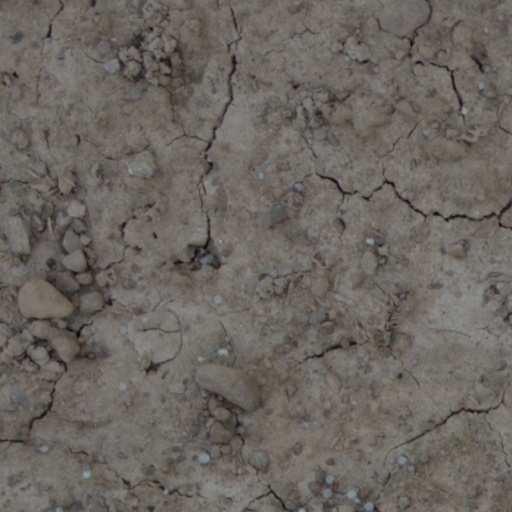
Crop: wheat